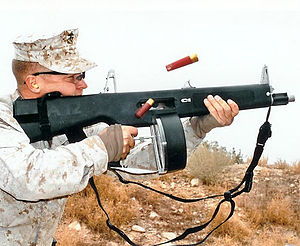
Atchisson Assault Shotgun
Atchisson Assault Shotgun udviklet i 1972 af Maxwell Atchisson. Den mest fremtrædende funktion er den reducerede rekyl. Den nuværende 2005-version blev udviklet over 18 år siden patentet blev solgt til Military Police Systems, Inc. Det oprindelige design var grundlaget for flere senere våben, herunder USAS-12 - kamp haglgevær.Våbenet er kun fuldautomatisk. Det skyder med en hastighed på 300 omgange pr. Minut, så det kan brænde et skød ad gangen med udtræk. Der er et 8 skud bar magasin 20 eller 32 skud barrel magazine.